Mina Maksimović

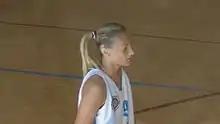

Mina Maksimovic (born May 1, 1983) is a Serbian former professional basketball player. She was also selected to play for the Serbian national team. She was born in Kragujevac, Serbia.